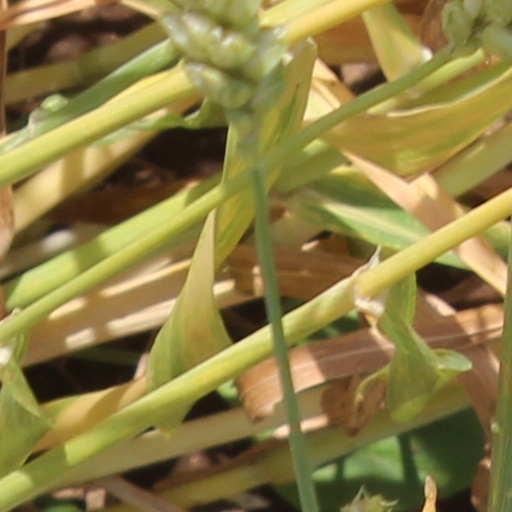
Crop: wheat